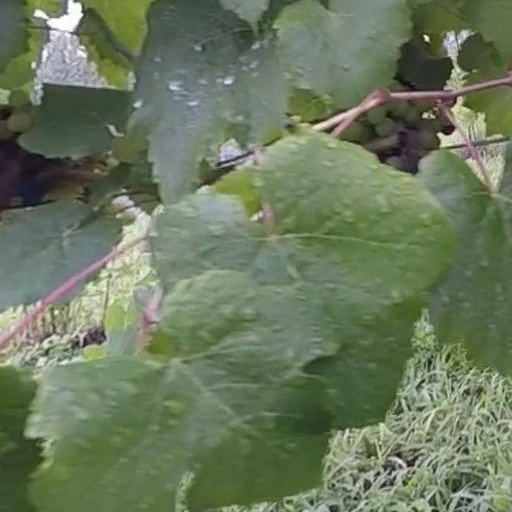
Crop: grape